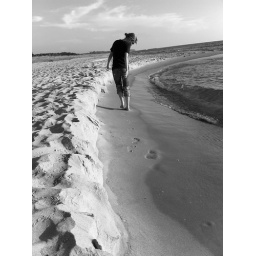
sand in the trees